Sourav Ganguly

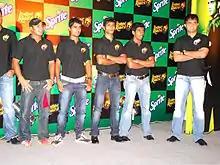
A group of men standing, wearing black T-shirts and blue faded jeans. All of them are looking to the left of the image. The backdrop has alternate black and green boxes.

Ganguly commented that David Gower was the first cricketer to attract him to the game. He loved Gower's style and used to watch old videos of him playing. Other cricketers who had an influence on him are: David Boon, Mohinder Amarnath, Kapil Dev and Allan Border. Ganguly is a left-handed batsman whose runs came primarily from the off-side. Debashish Dutta, author of "Sourav Ganguly, the maharaja of cricket", commented that throughout his career, "Ganguly played off-side shots such as the square cut, square drive and cover drive with complete command." Rahul Dravid has called Ganguly "...next to God on the off-side." He used to hit powerful shots to the off-side on front and back foot with equal ease. However, early in his career he was not comfortable with the hook and pull, often giving his wicket away with mistiming such shots. He was also criticised for having difficulty in handling short bouncers, notoriously exploited by the Australians and South Africans. However, after his comeback in 2007, he worked upon these weaknesses to a large extent.